Mesopotamian campaign

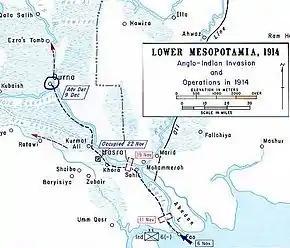
1914, Initial British offensive

On 6 November 1914, British offensive action began with the naval bombardment of the old fort at Fao, located at the point where the Shatt-al-Arab meets the Persian Gulf. At the Fao Landing, the British Indian Expeditionary Force D (IEF D), comprising the 6th (Poona) Division led by Lieutenant General Arthur Barrett with Sir Percy Cox as Political Officer, was opposed by 350 Ottoman troops and 4 guns. After a short engagement, the fort was overrun, killing many enemy troops. By mid-November the Poona Division was fully ashore and began moving towards the city of Basra.